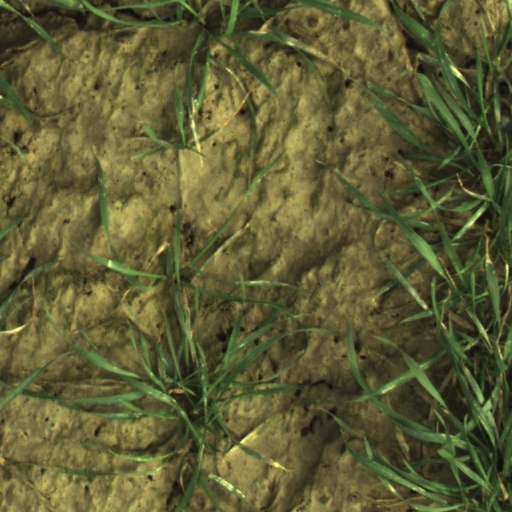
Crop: wheat